Sky position (RA, Dec in degrees): 126.597, 30.512
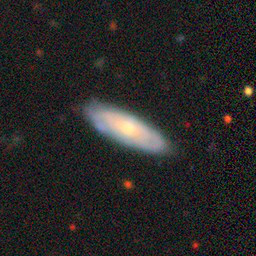
Galaxy morphology: Unbarred Tight Spiral Galaxies